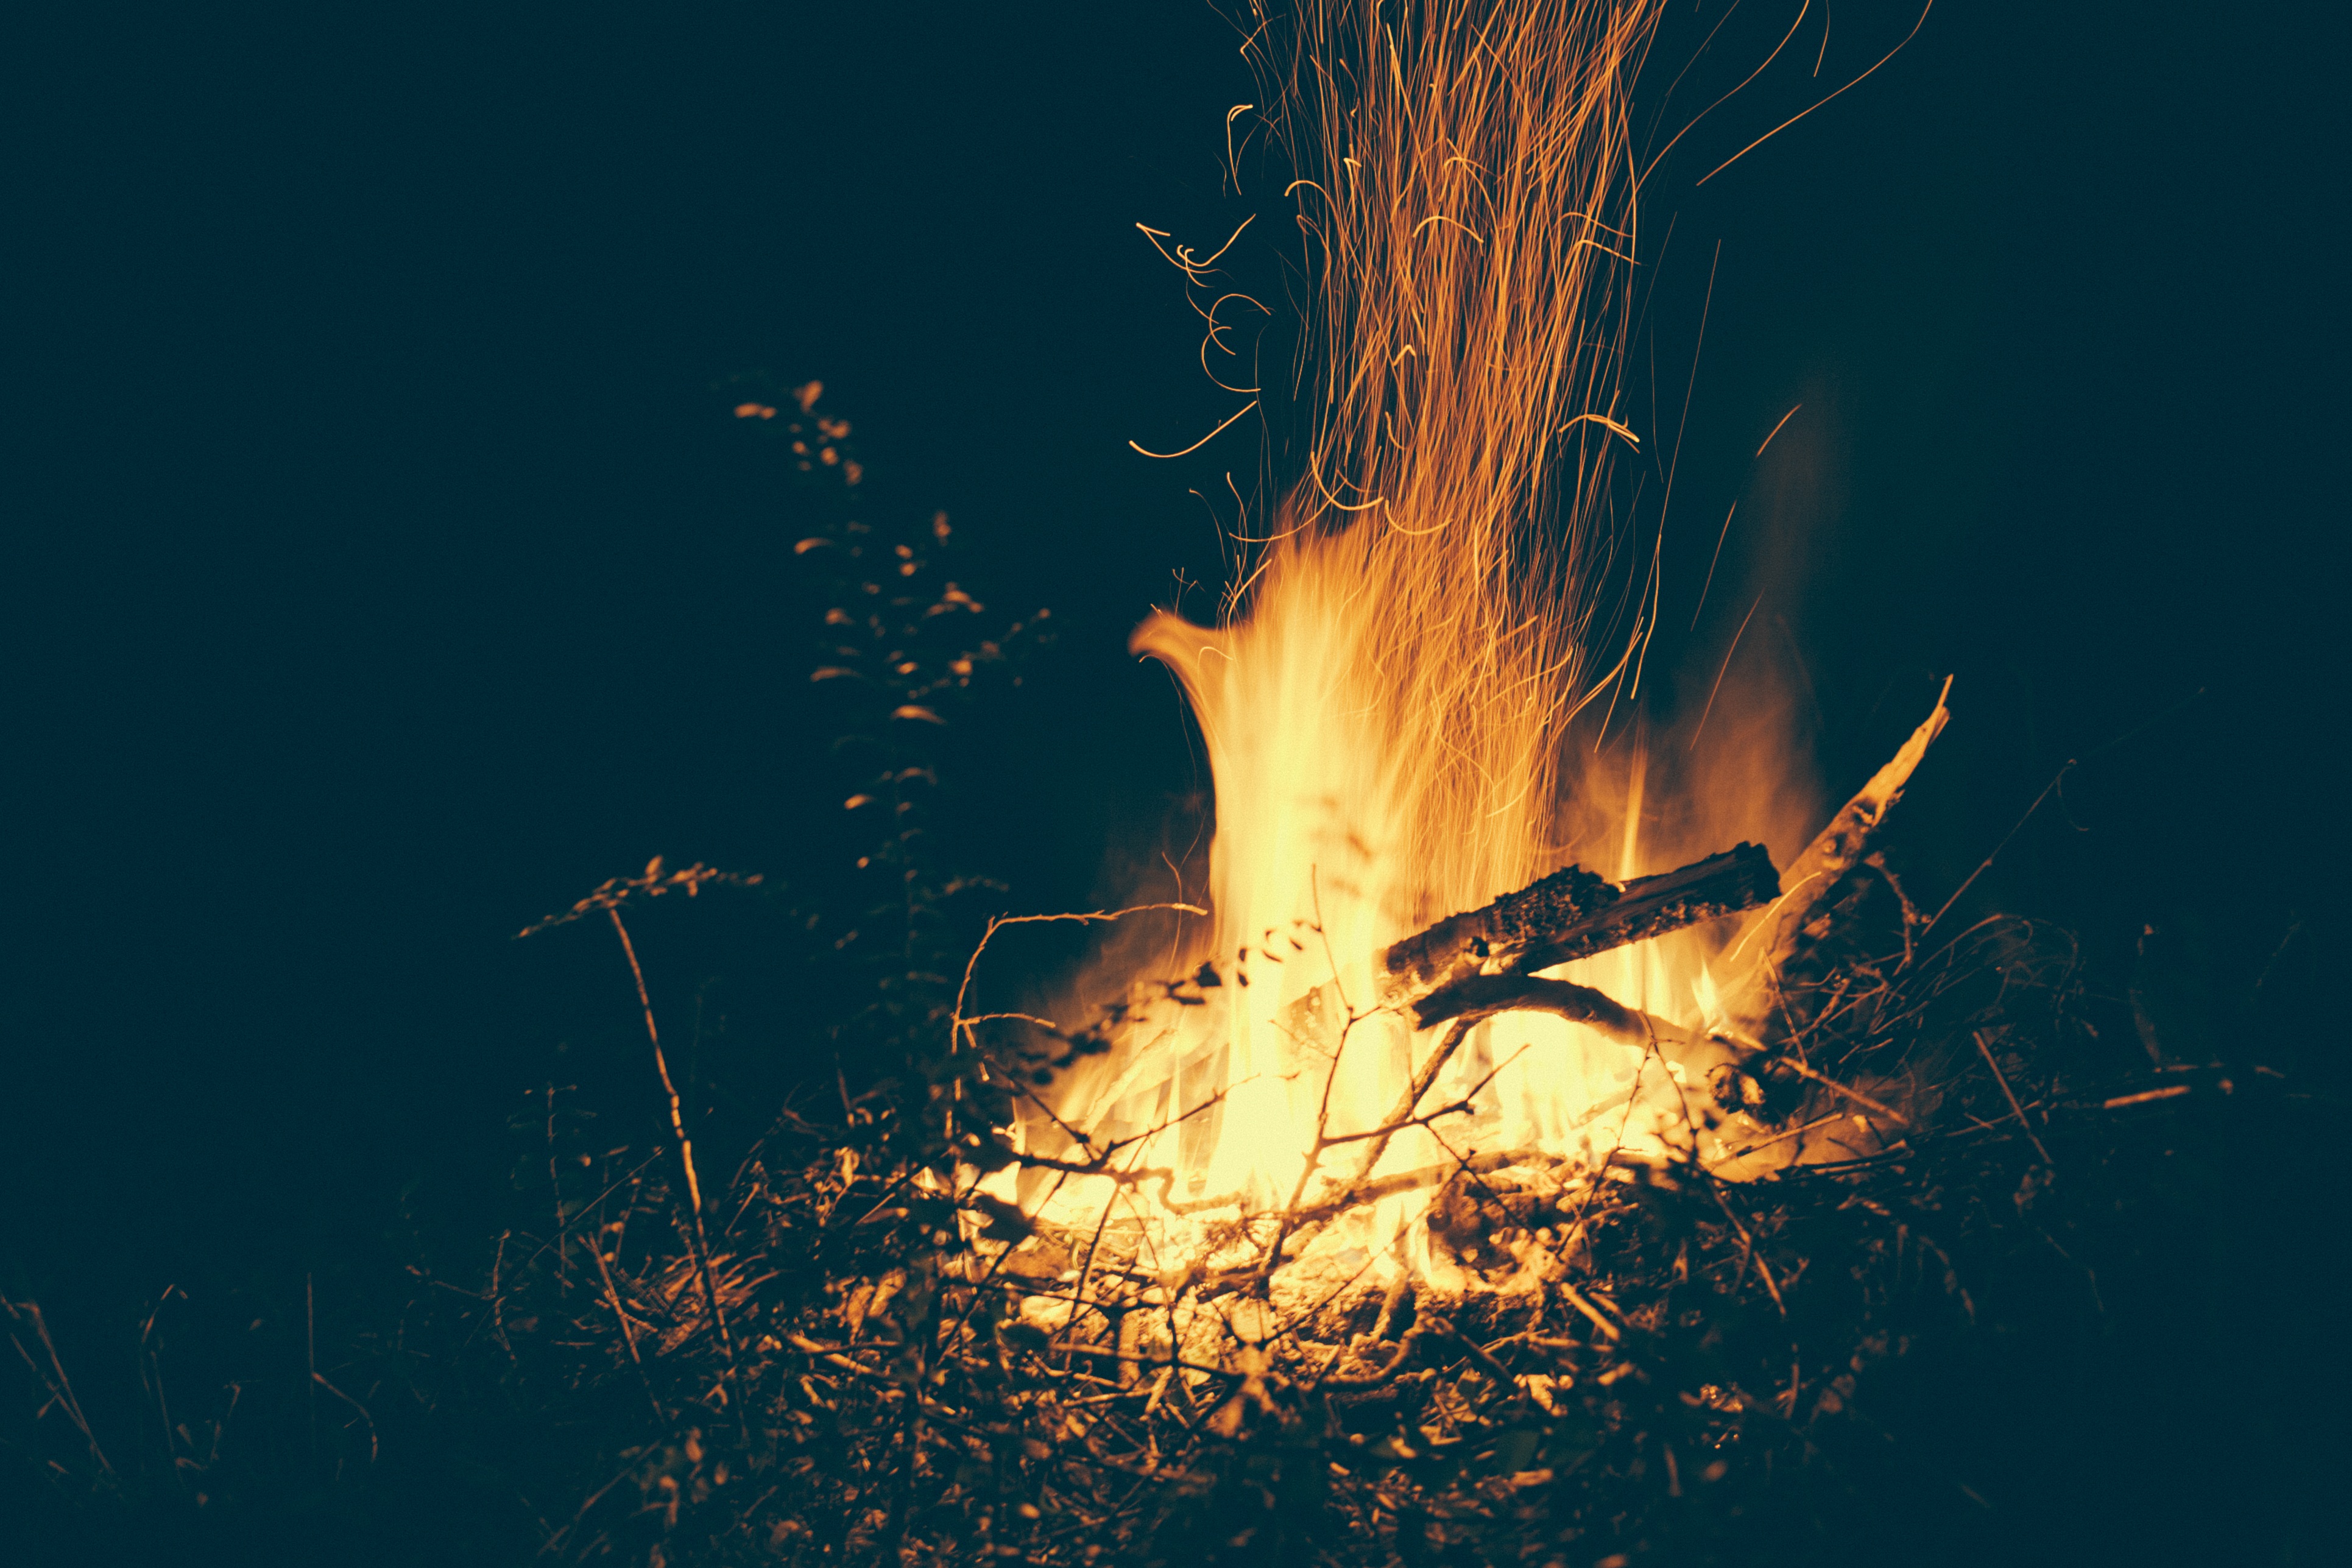
night, sunlight, sparkler, orange, flame, fire, fireplace, darkness, campfire, bonfire, heat, burn, hot, blaze, flames, flammable, warmth, computer wallpaper, fire warm